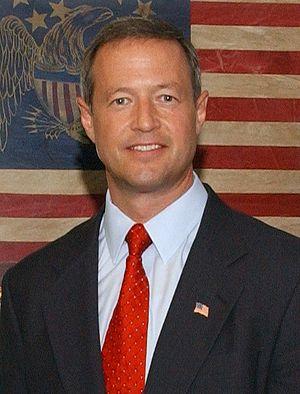
Liste des gouverneurs du Maryland depuis l'indépendance en 1777 jusqu'à la période contemporaine.